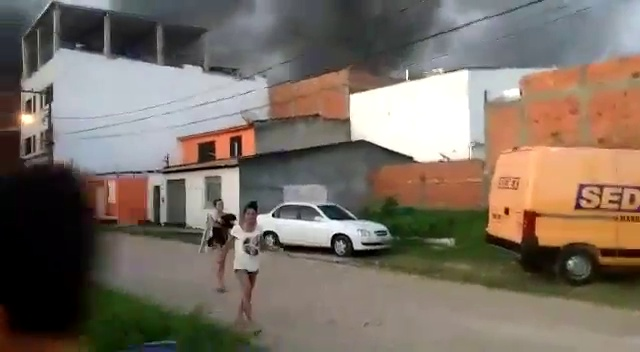
Fire: no
Smoke: yes